Stalag Luft II

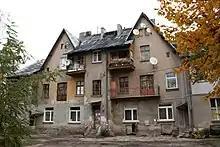
Former seat of the commandant of Stalag Luft II, now a tenement house

The area of the former stalag is not commemorated, although several of its buildings have survived (including the building of the commandant of the stalag," Lager-Kommandantur", at 37 Odrzańska Street). Actions taken in this case in January 1989 by the District Committee No. 20 "Odrzańska" (St. Dubois 10 St.), with the approval of the Voivodship Civil Committee for the Protection of the Memory of Struggle and Martyrdom, have not been realized. At the beginning of 2014, another attempt was made to commemorate this place, this time by the Civic Committee for Commemoration of the Camp, chosen from the Society of Friends of Rudy Pabianicka and from the Society of Rudy Pabianicka Sympathizers, aimed at setting the corner at ul. Odrzańska and Zuchów stone with an appropriate memorial and information board. The coordinator of the initial organizational activities was the Department of the History of Occupation in Łódź and the Łódź District , which for years has been collecting all historical information about this camp.